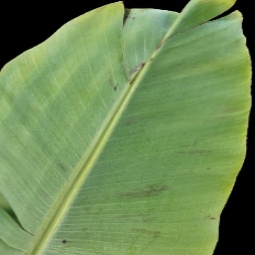
Label: Zinc